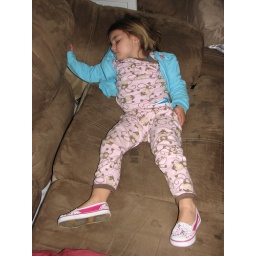
Mary asleep on the couch in her monkey pajamas.